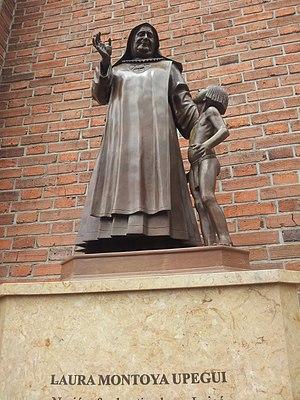
Laura Montoya, en religion Mère Laura de sainte Catherine de Sienne, née le 26 mai 1874 à Jericó et morte le 21 octobre 1949 à Medellín, est une éducatrice et religieuse catholique colombienne qui fonda les Missionnaires de Marie Immaculée et de Sainte Catherine de Sienne, pour l'éducation et l'évangélisation des populations indiennes du continent américain. Elle est vénérée comme sainte par l'Église catholique, et est la première colombienne canonisée.